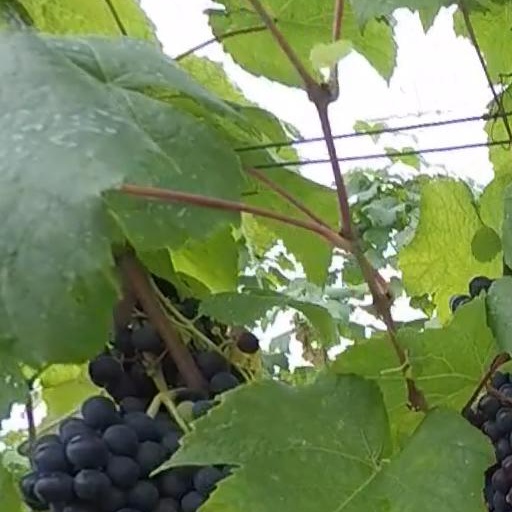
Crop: grape